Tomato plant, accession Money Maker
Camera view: tilt-top (135 deg); turntable rotation: 90 degrees
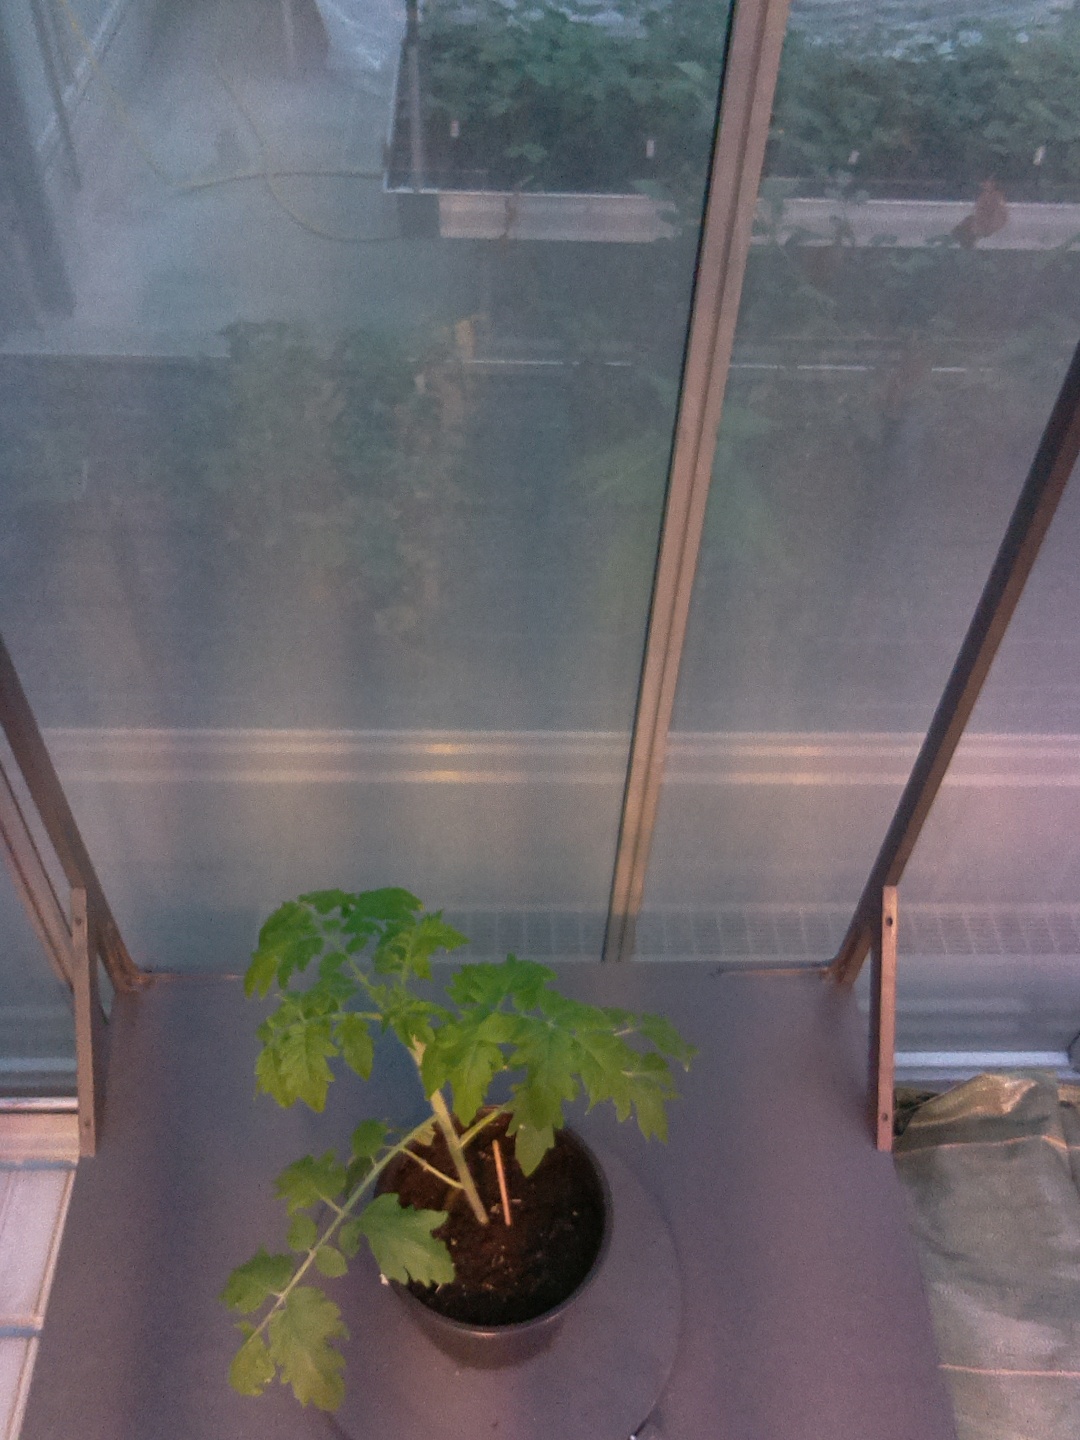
BBCH growth stage 14: 8 of true leaves visible